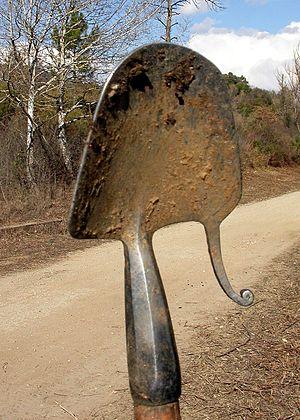
Houlette de berger
Le bâton de berger était un instrument utilisé par les bergers pour s'occuper de leurs troupeaux. Il est composé d'un long bâton souvent en bois avec un crochet assez serré à son bout. Ce bâton aussi appelé houlette permettait au berger de saisir la patte arrière d'un animal méfiant, un mouton ou une chèvre le plus souvent, pour le ramener dans le troupeau ou encore l'amener à soi.